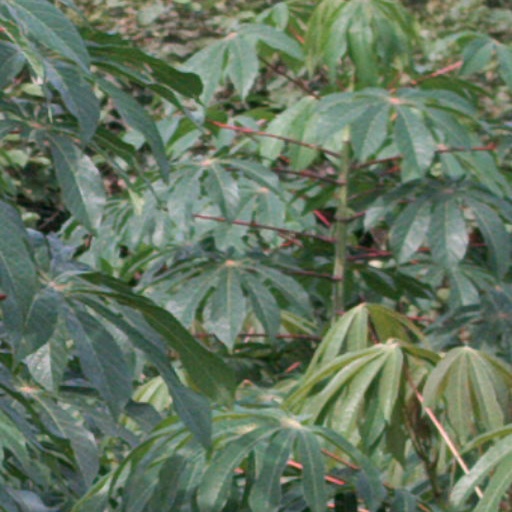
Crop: cassava